Question: Please indicate a possible affordance area of the frisbee that can be used for throwing
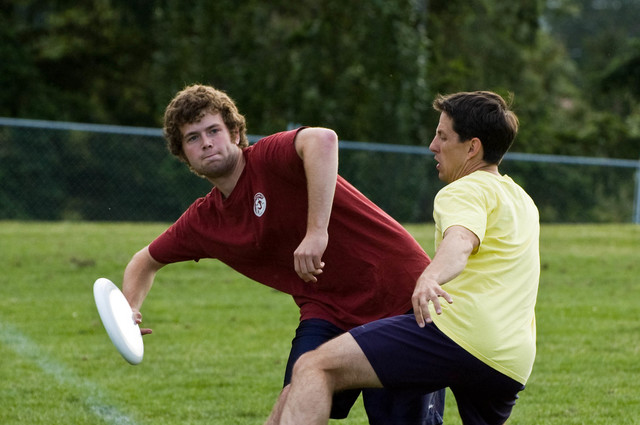
Answer: [87.236, 275.104, 147.895, 369.609]